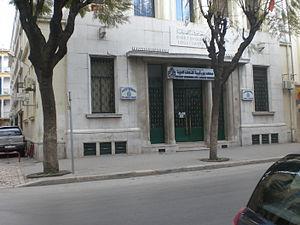
L'université de Tunis - El Manar est une université située à Tunis, capitale de la Tunisie, fondée en 1987 sous le nom de université des sciences, des techniques et de médecine de Tunis puis devenue université de Tunis - El Manar en 2000.